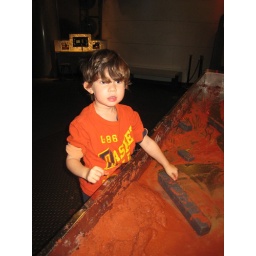
At the Denver Science Museum. Here Dakota is playing in the sand water table that emulates erosion on Mars.